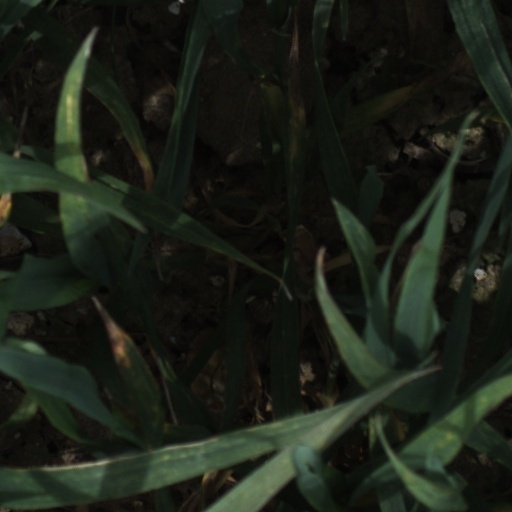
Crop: wheat